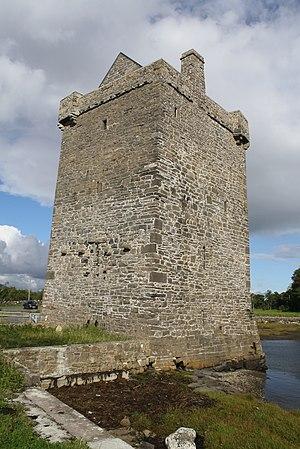
Rockfleet Castle
Grace O'Malley est une femme pirate irlandaise. O'Malley est la version anglicisée de son nom irlandais Gráinne Ni Mháille, et elle fut surnommée Gráinne Mhaol.
Le château de Rockfleet, ou Carrickahowley Castle, est une maison-tour située près de Newport, dans le comté de Mayo, en Irlande. Construit au milieu du XVIᵉ siècle, il est surtout associé à Gráinne Ní Mháille, la «reine des pirates» et chef du clan O'Malley. On a spéculé que le château fut son lieu de décès.